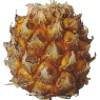
Label: pineapple_mini